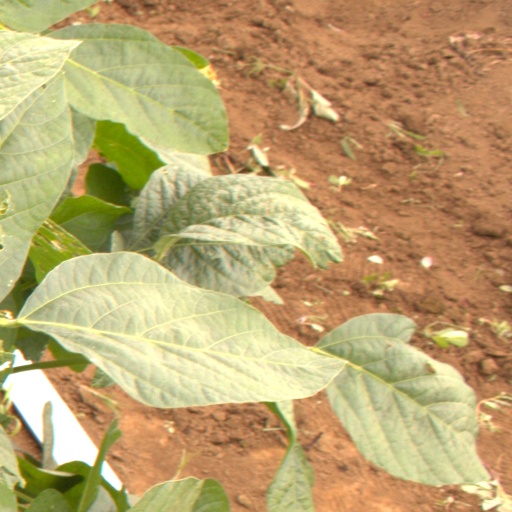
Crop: soybean